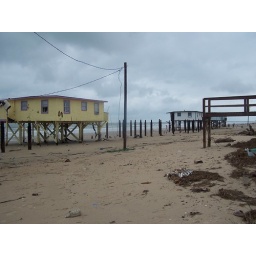
Yellow house in front, walkway to beach missing